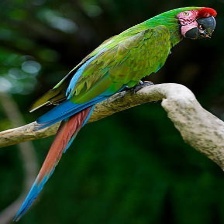
Species: MILITARY MACAW
Scientific name: ARA MILITARIS
ImageNet parent category: macaw